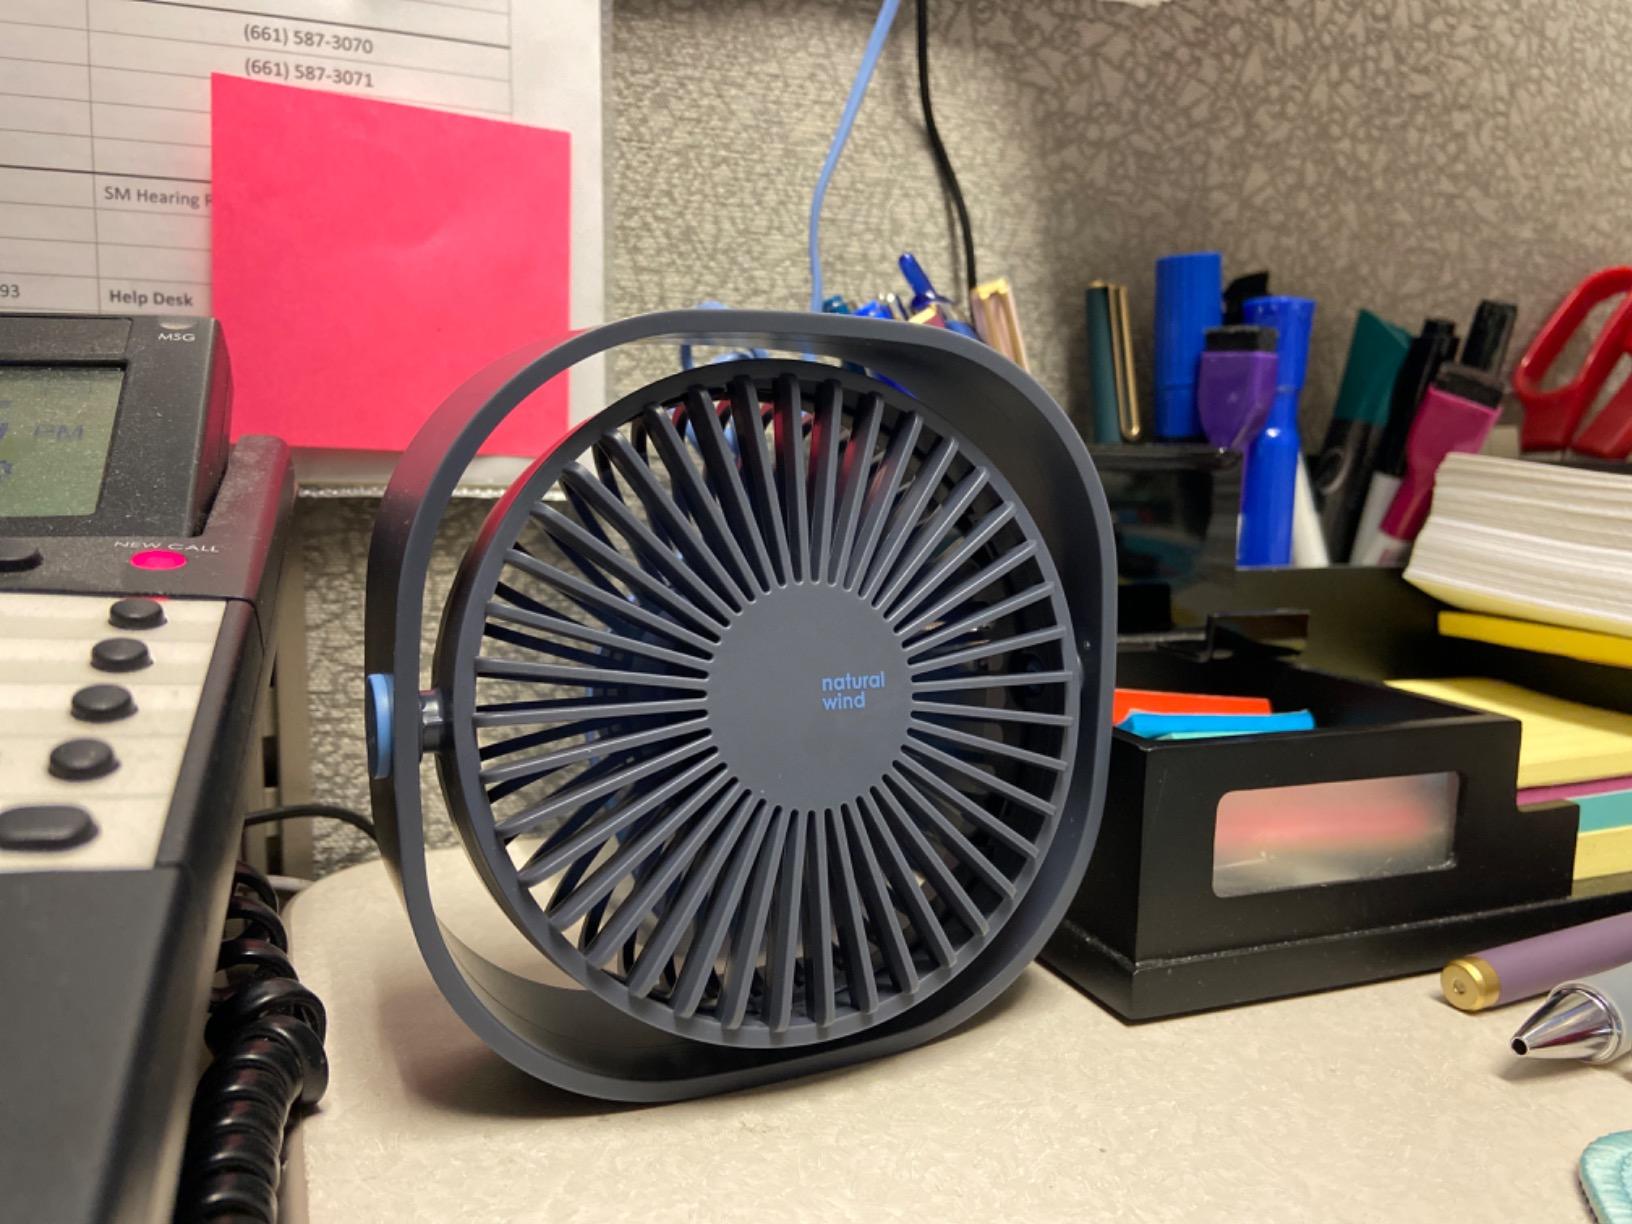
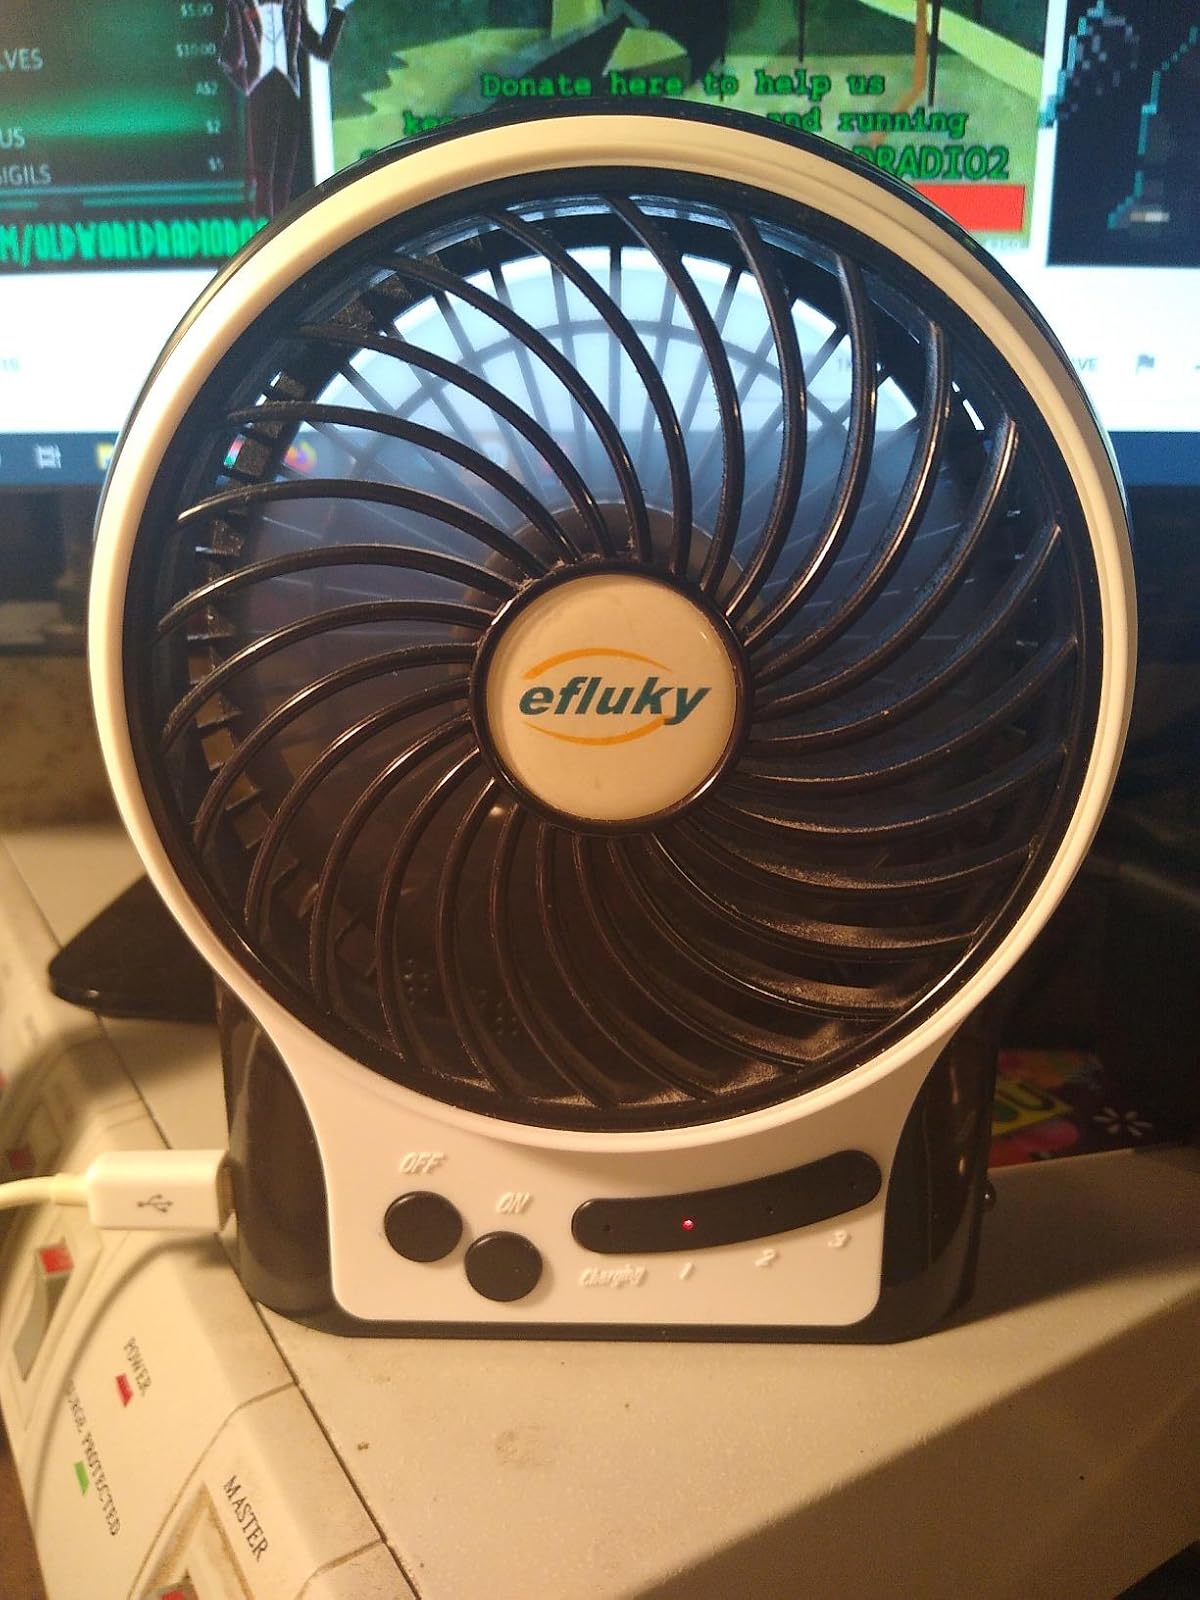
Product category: fan
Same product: no